Boyne City Railroad

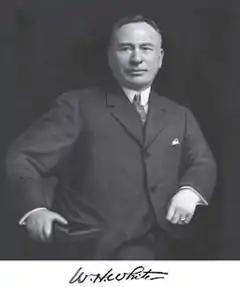
William Howard White 1915

The original railroad was established by William Howard White of Boyne City, Michigan in 1893. William H. White was a northern Michigan industrialist who owned the W.H. White Company. The company operated saw mills in Boyne City, the White Transportation Steamship Company with service to Chicago, Buffalo, Georgian Bay, Ontario and Boyne City, a commercial dock on Lake Charlevoix and controlled extensive timberlands around Boyne Falls. The company needed an economical way to supply the lumber camps and haul the cut timber to the saw mills located in Boyne City. In addition, the White Transportation Steamship Company wanted to compete with the steamship lines that docked at the Port of Petoskey. A railroad intersecting the Grand Rapids & Indiana Main Line at Boyne Falls with service to the Boyne City would make the commercial docks at Boyne City more competitive. A railroad controlled by the W.H. White Company was the solution.